2016 New York and New Jersey bombings

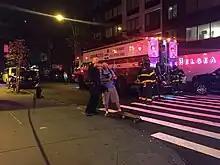
A police officer speaks to a person as fire crews work at the site of the Manhattan bombing

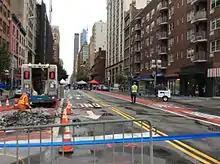
Ongoing investigation at 23rd Street, as seen on September 19, 2016

The explosion "was powerful enough to vault a heavy steel dumpster more than 120 feet through the air ... Windows shattered 400 feet from where the explosion went off, and pieces of the bomb were recovered 650 feet away." The explosion caused damage to a nearby five-story brownstone, and debris was strewn in front of the St. Vincent de Paul Church. The moment of the blast was captured on closed-circuit television footage from three cameras.